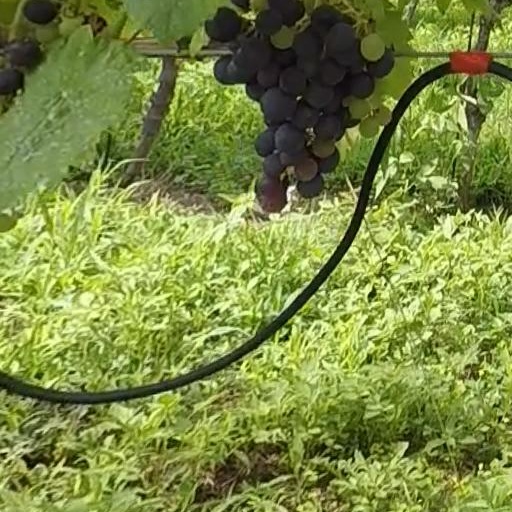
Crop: grape